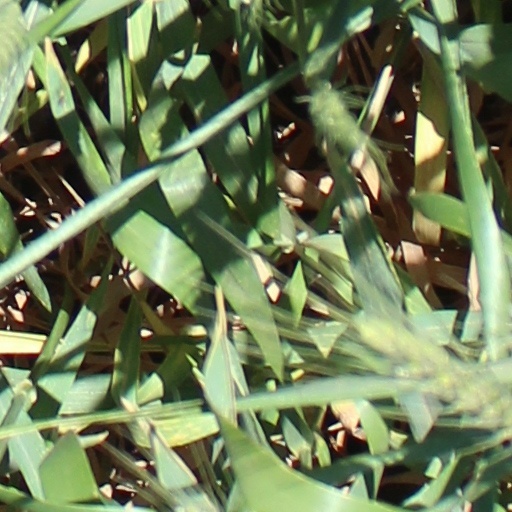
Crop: wheat